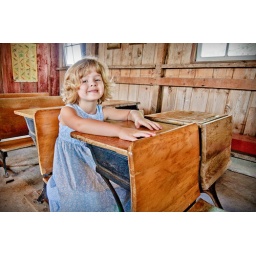
Pretending she's a big girl in the one room school house